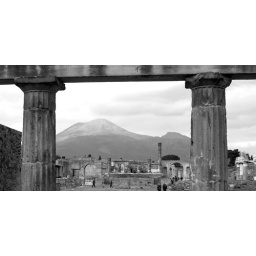
columns and lintel in the forum with mount vesuvius in the distance